Fight with Cudgels

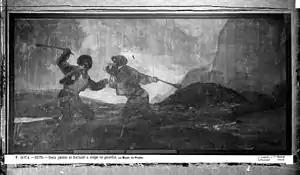
Photograph by Jean Laurent, taken around 1874 before the transfer to canvas. Though the lower legs are obscured, Charles Yriarte, who viewed the paintings at the Quinta, interpreted that the duelists fought on a grass field, not knee-deep in mud.

Fight with Cudgels ( or "Duelo a garrotazos"), called "The Strangers" or "Cowherds" in the inventories, is the name given to a painting by Spanish artist Francisco Goya, now in the Museo del Prado, Madrid. Goya did not give names to his Black Paintings. These names are courtesy of art historians. One of the series of "Black Paintings" Goya painted directly onto the walls of his house sometime between 1820 and 1823, it depicts two men fighting one another with cudgels, as they seem to be trapped knee-deep in a quagmire of mud or sand.